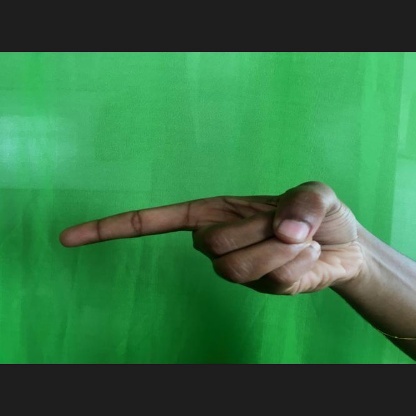
Mudra: Suchi